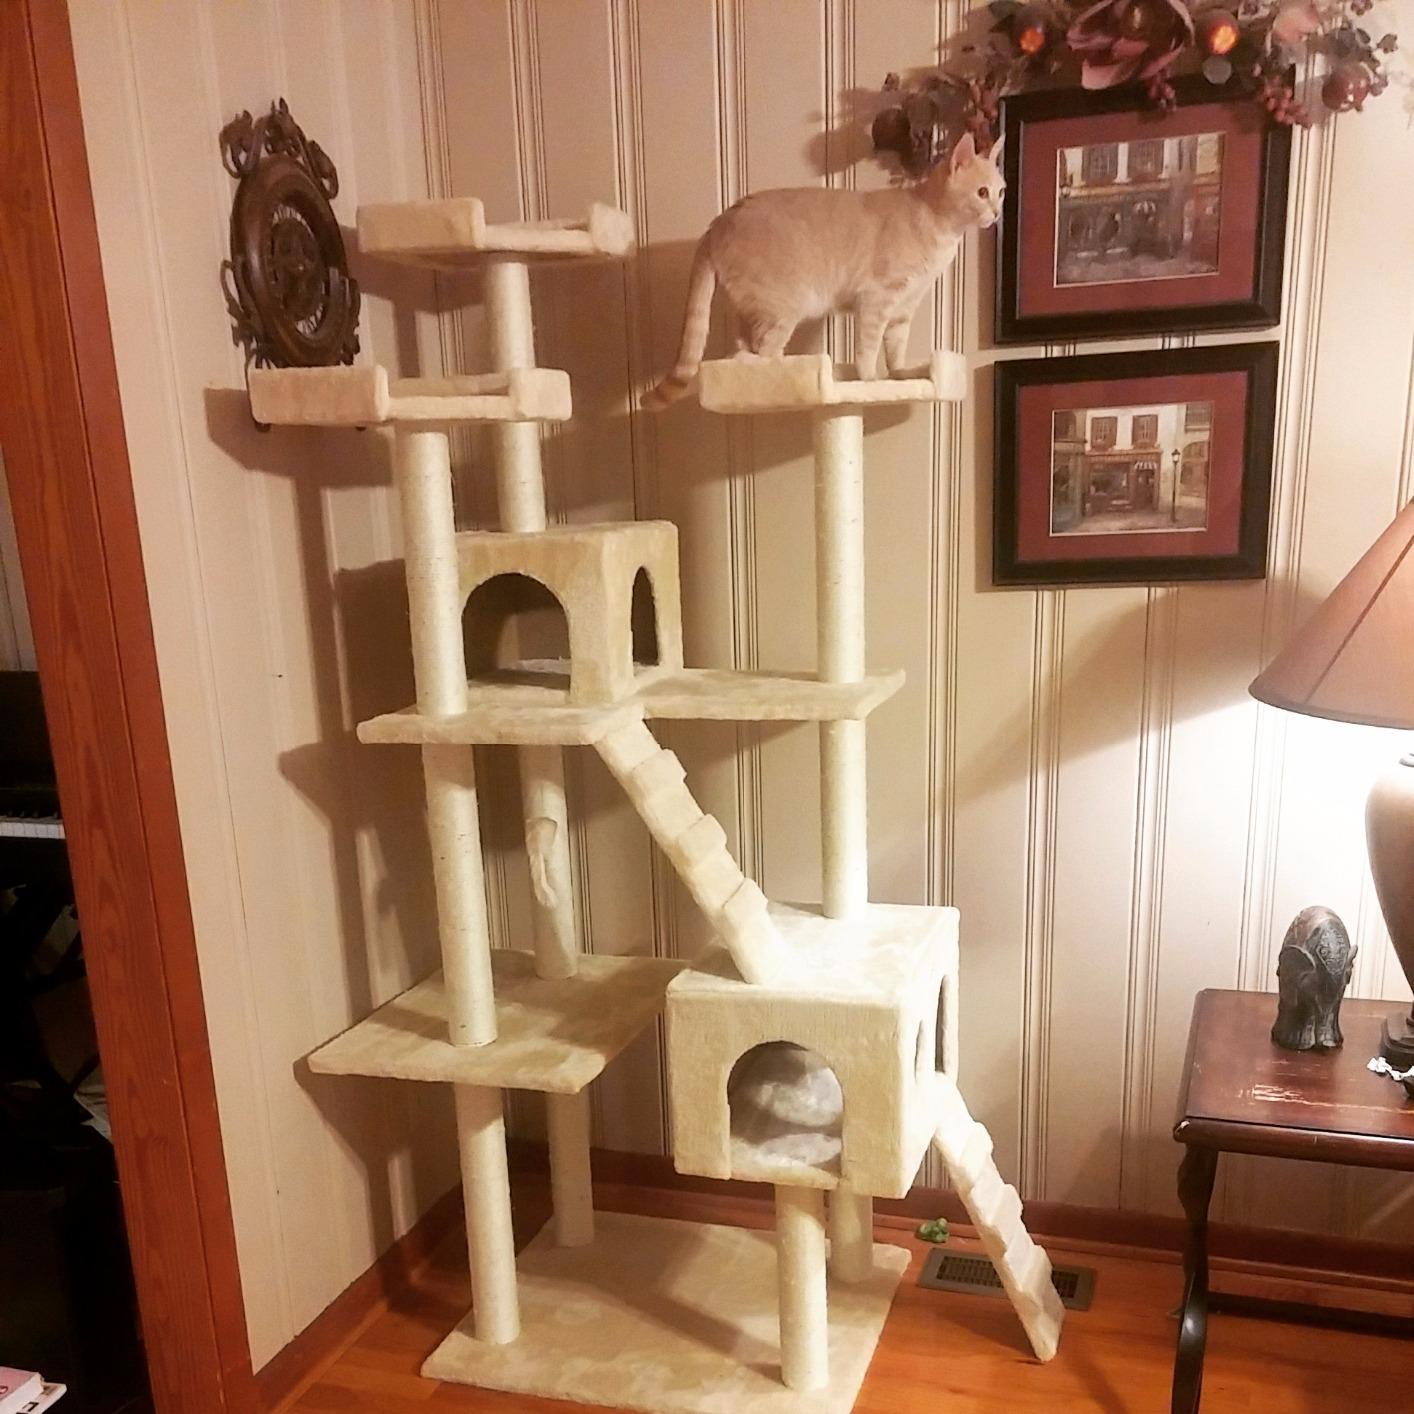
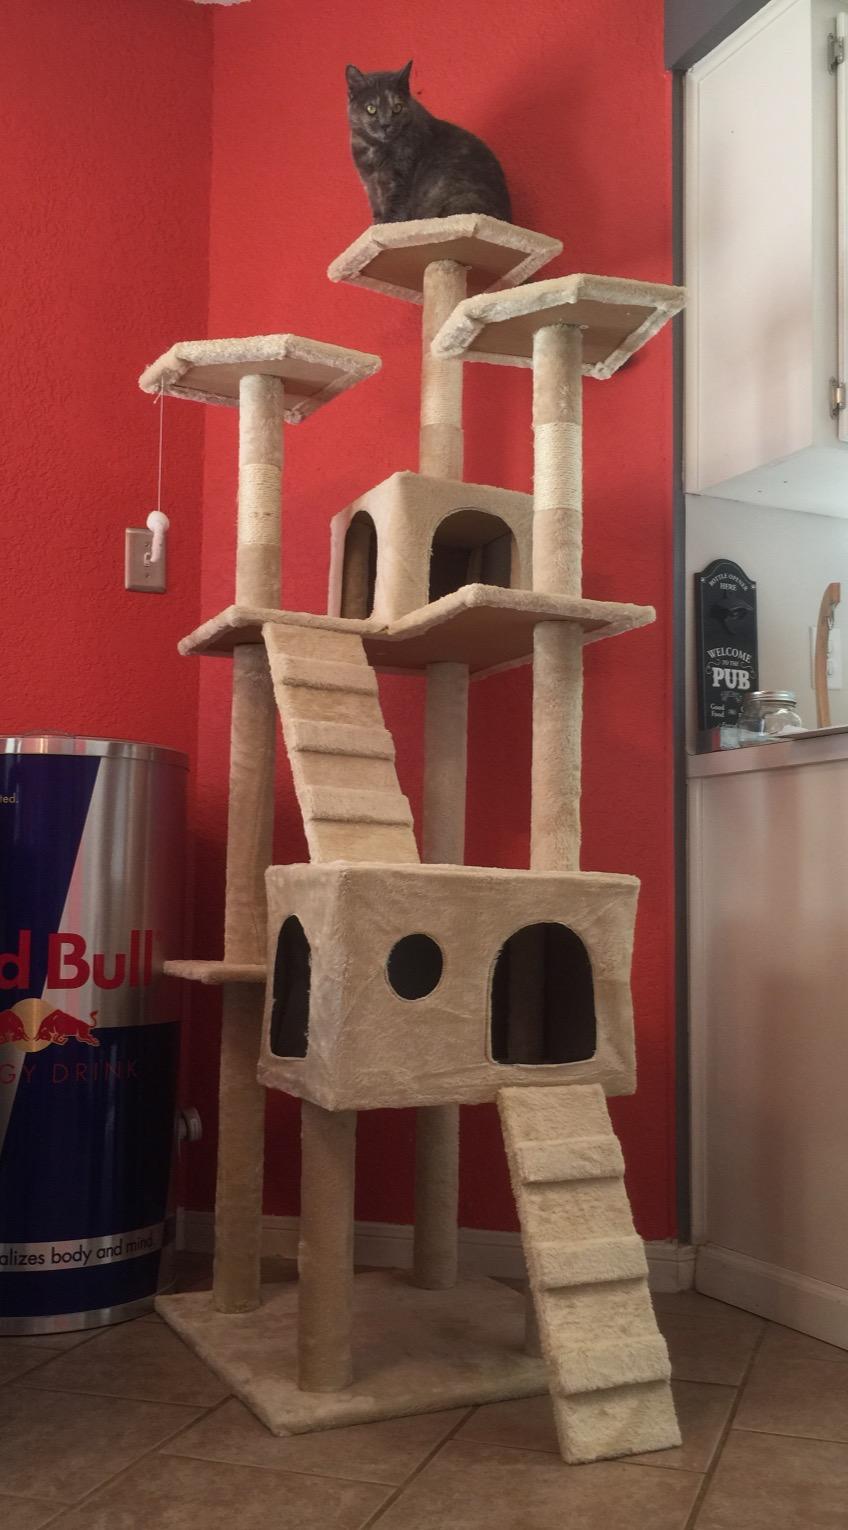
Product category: items_cat tree
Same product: yes